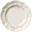
Label: plate